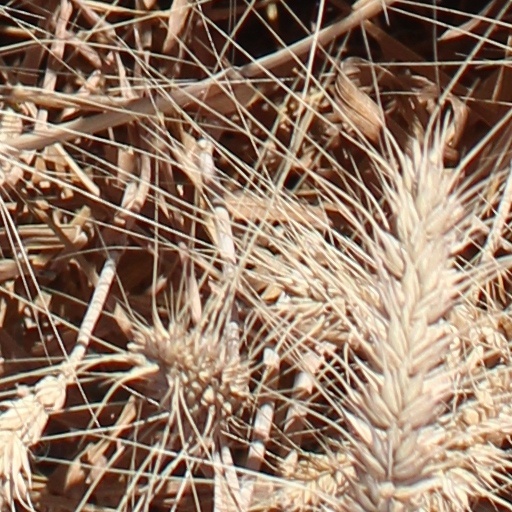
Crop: wheat